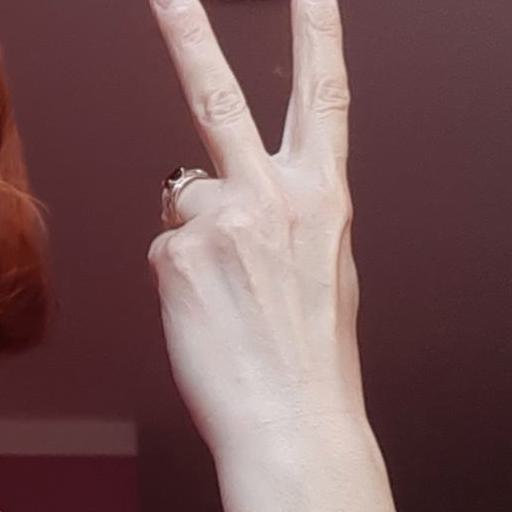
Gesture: peace_inverted